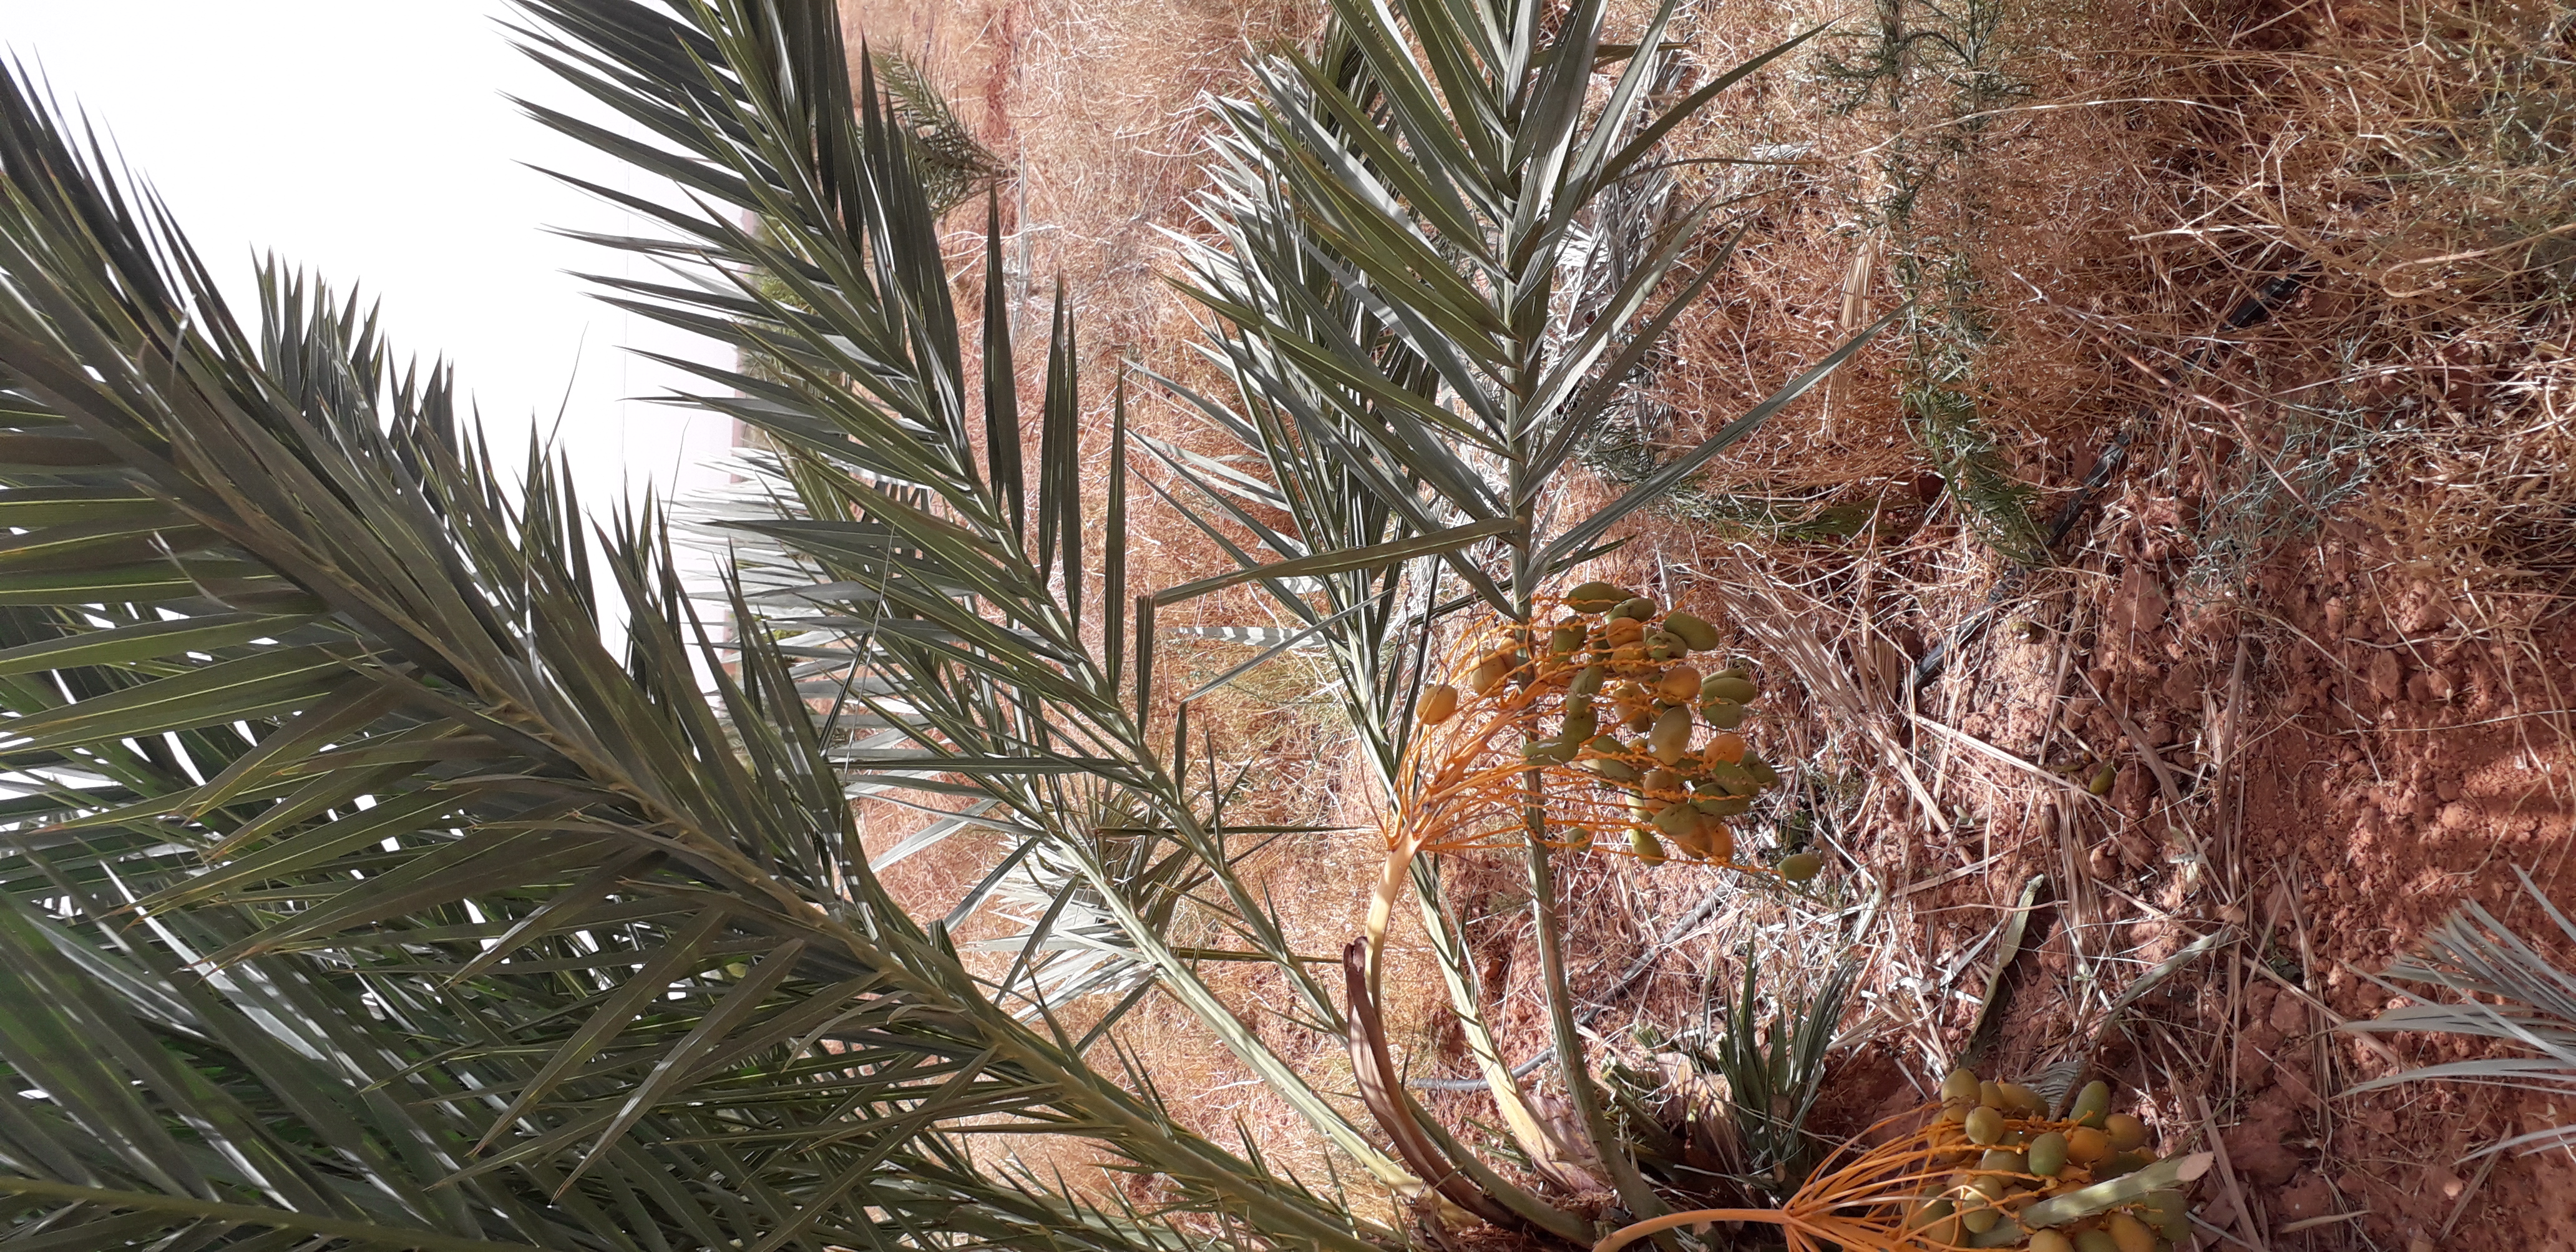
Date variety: Boumajhoul